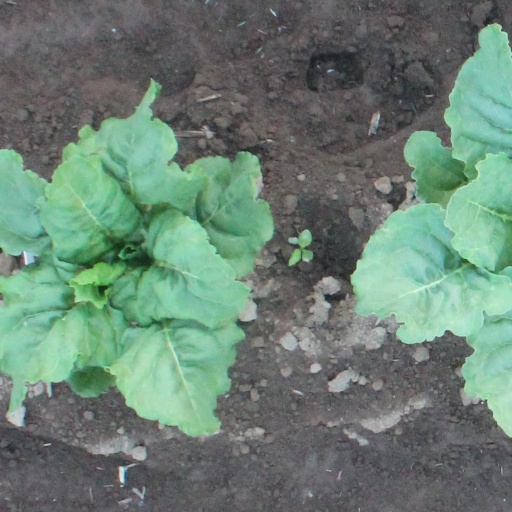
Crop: sugar beet